Skowhegan Fire Station

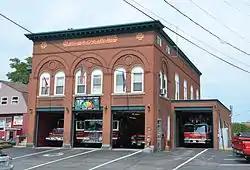

The Skowhegan Fire Station is located at 16 Island Avenue in the center of Skowhegan, Maine. The fire station, built in 1904 to a design by William R. Miller, is one of the state's finest Romanesque Revival fire houses. It was added to the National Register of Historic Places on October 20, 1983.